NeXTcube

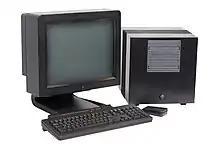
This NeXTcube has the original screen, keyboard, and mouse.

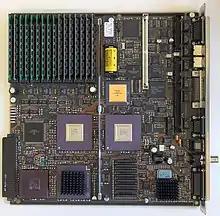
The motherboard of the NeXTcube has a Motorola 68040 at the lower edge. To the right are the interfaces, and to the left the system bus. Most chips and connectors are described in the image.

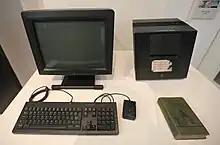
Tim Berners-Lee used this NeXTcube to create and host the World Wide Web.

Tim Berners-Lee created the World Wide Web at CERN in Switzerland on the NeXTcube workstation in 1990.